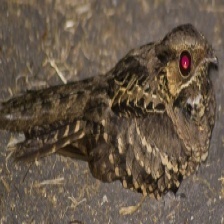
Species: COMMON POORWILL
Scientific name: PHALAENOPTILUS NUTTALLII